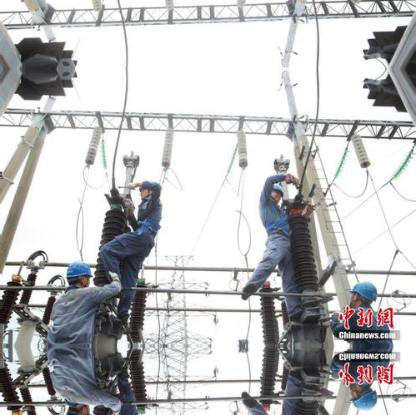
Objects in the image:
label: helmet
label: helmet
label: helmet
label: helmet
label: helmet